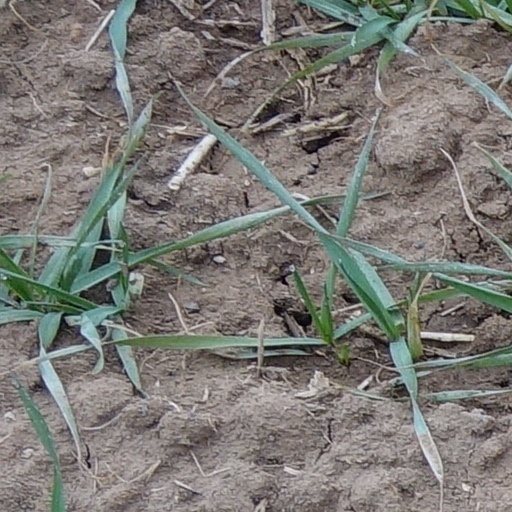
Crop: wheat